No-mind

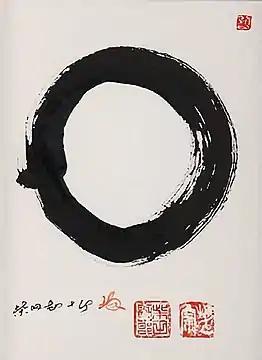
Ensō by Kanjuro Shibata XX.

No-mind (Chinese: , pinyin: "wuxin"; Japanese: "mushin"; Sanskrit: "acitta, acittika," "acintya"; "nirvikalpa") is a mental state that is important in East Asian religions, Asian culture, and the arts. The idea is discussed in classic Zen Buddhist texts and has been described as "the experience of an instantaneous severing of thought that occurs in the course of a thoroughgoing pursuit of a Buddhist meditative exercise". It is not necessarily a total absence of thinking however, instead, it can refer to an absence of clinging, conceptual proliferation, or being stuck in thought. Chinese Buddhist texts also link this experience with Buddhist metaphysical concepts, like buddha-nature and Dharmakaya. The term is also found in Daoist literature, including the "Zhuangzi".